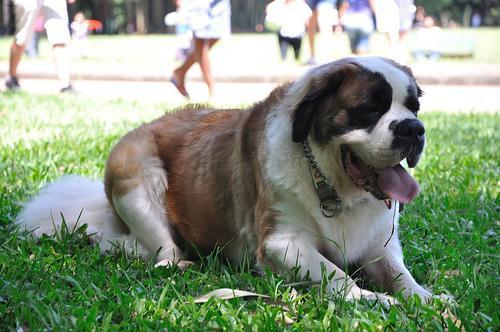
saint bernard